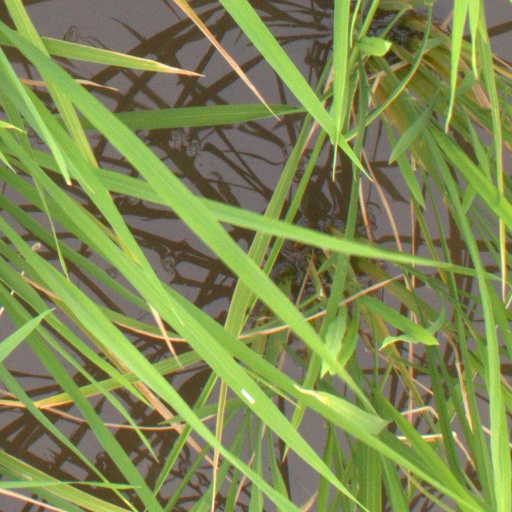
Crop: rice